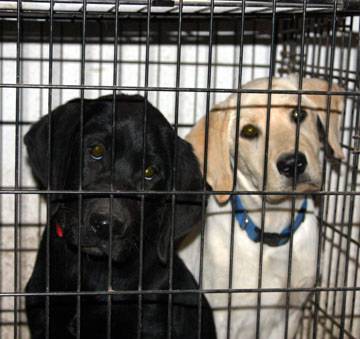
Label: dog